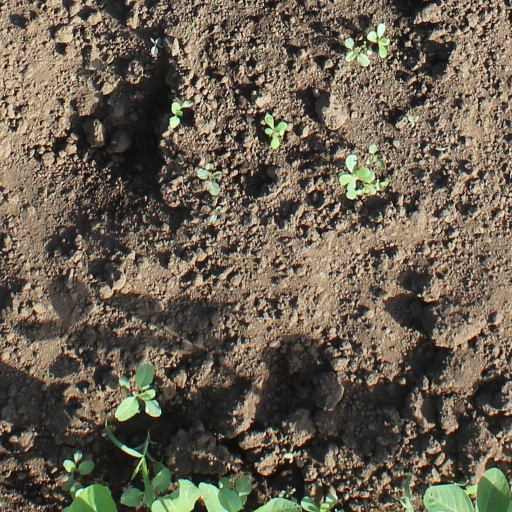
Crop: soybean